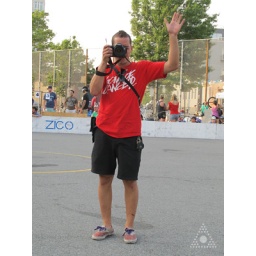
Chris, theguy with the red shirt in the court;